Michael Clarke (cricketer)

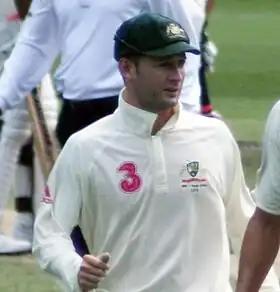
Clarke in 2009

Michael John Clarke (born 2 April 1981) is an Australian former cricketer. He was captain of the Australian cricket team in both Test and One Day International (ODI) between 2011 and 2015, leading Australia to victory in the 2015 Cricket World Cup. He also served as captain of the Twenty20 International (T20I) side between 2007 and 2010. With his time representing Australia, Clarke won multiple ICC titles with the team: the 2007 Cricket World Cup, the 2015 Cricket World Cup which he was the winning captain, and the 2006 ICC Champions Trophy.